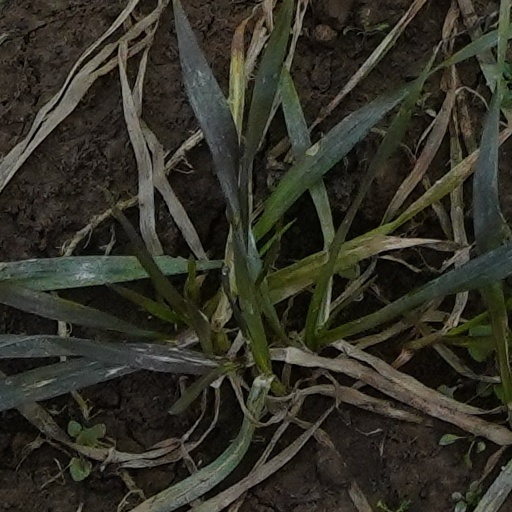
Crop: wheat